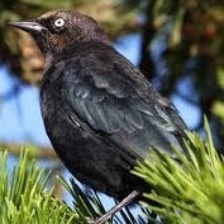
Species: BREWERS BLACKBIRD
Scientific name: EUPHAGUS CYANOCEPHALUS